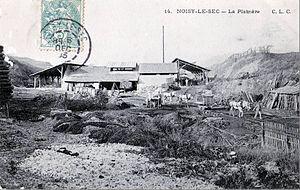
Noisy-le-Sec est une commune française située dans le département de la Seine-Saint-Denis, en région Île-de-France. Ses habitants sont appelés les Noiséens.